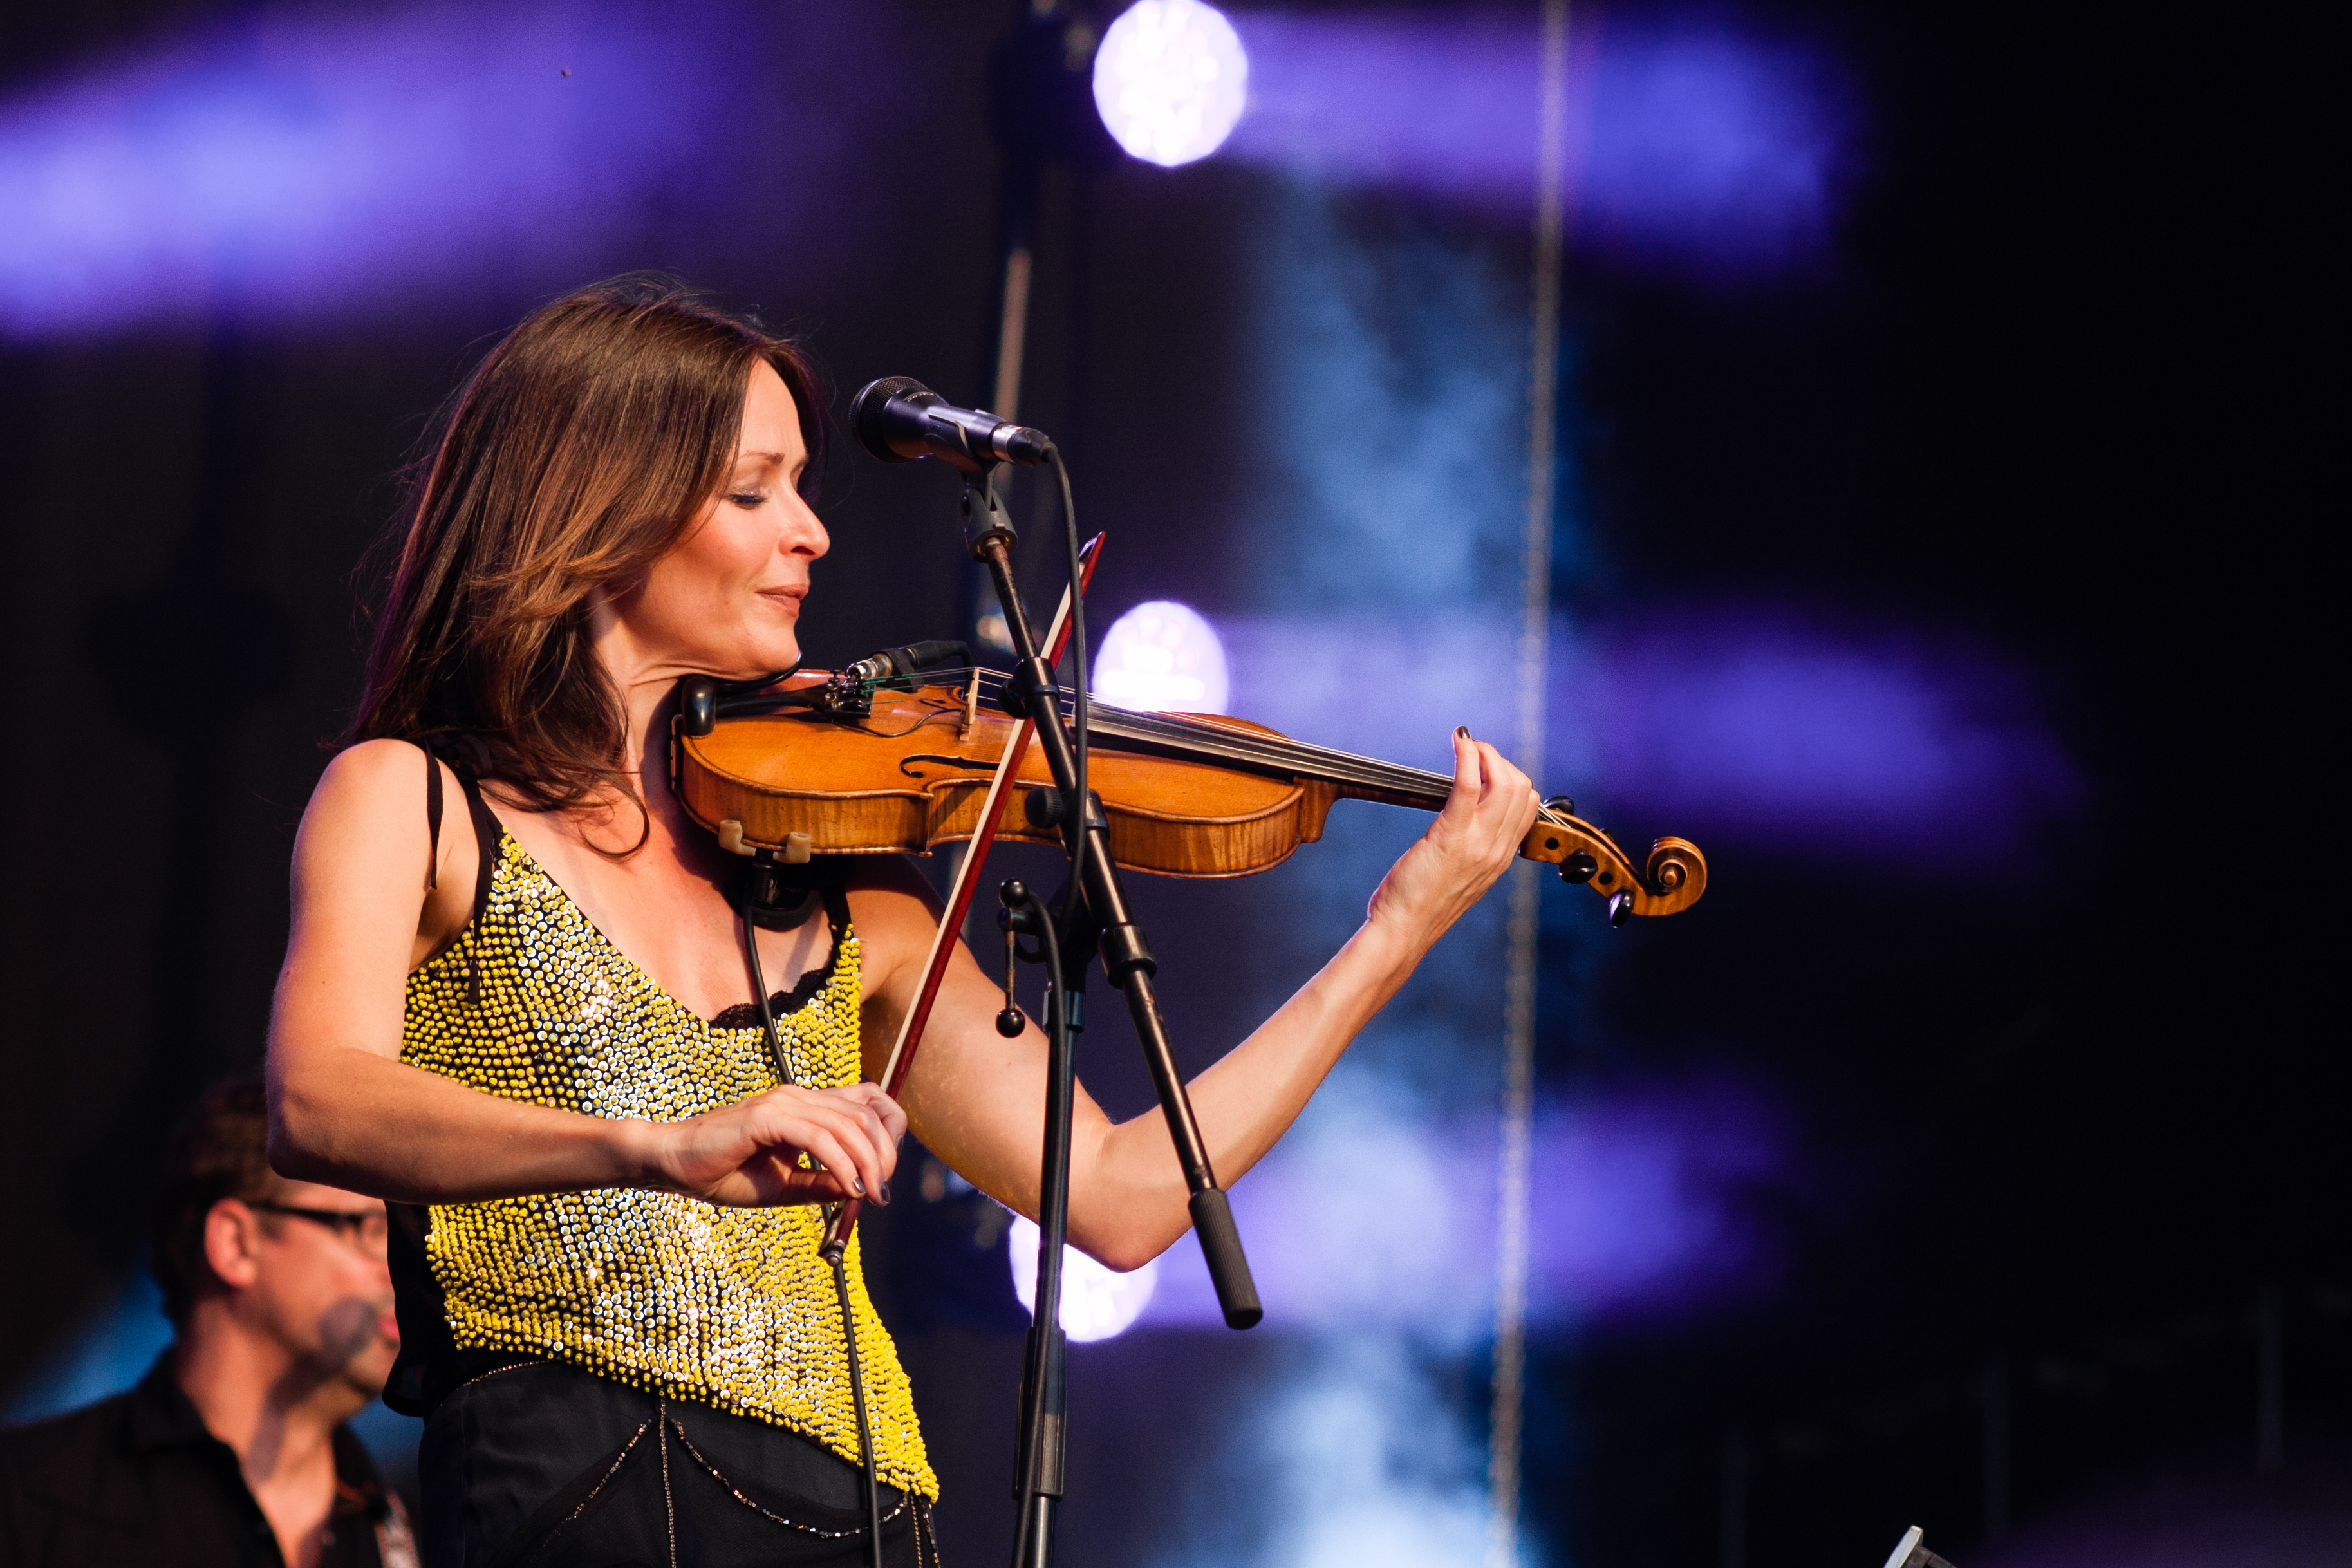
music, summer, concert, live, canon, musician, performance art, festival, 40d, gig, stage, brussels, 2012, sharon, corr, sharoncorr, performance, bassist, singing, guitarist, drummer, entertainment, performing arts, singer songwriter, rock concert, social group, musical ensemble, musical theatre